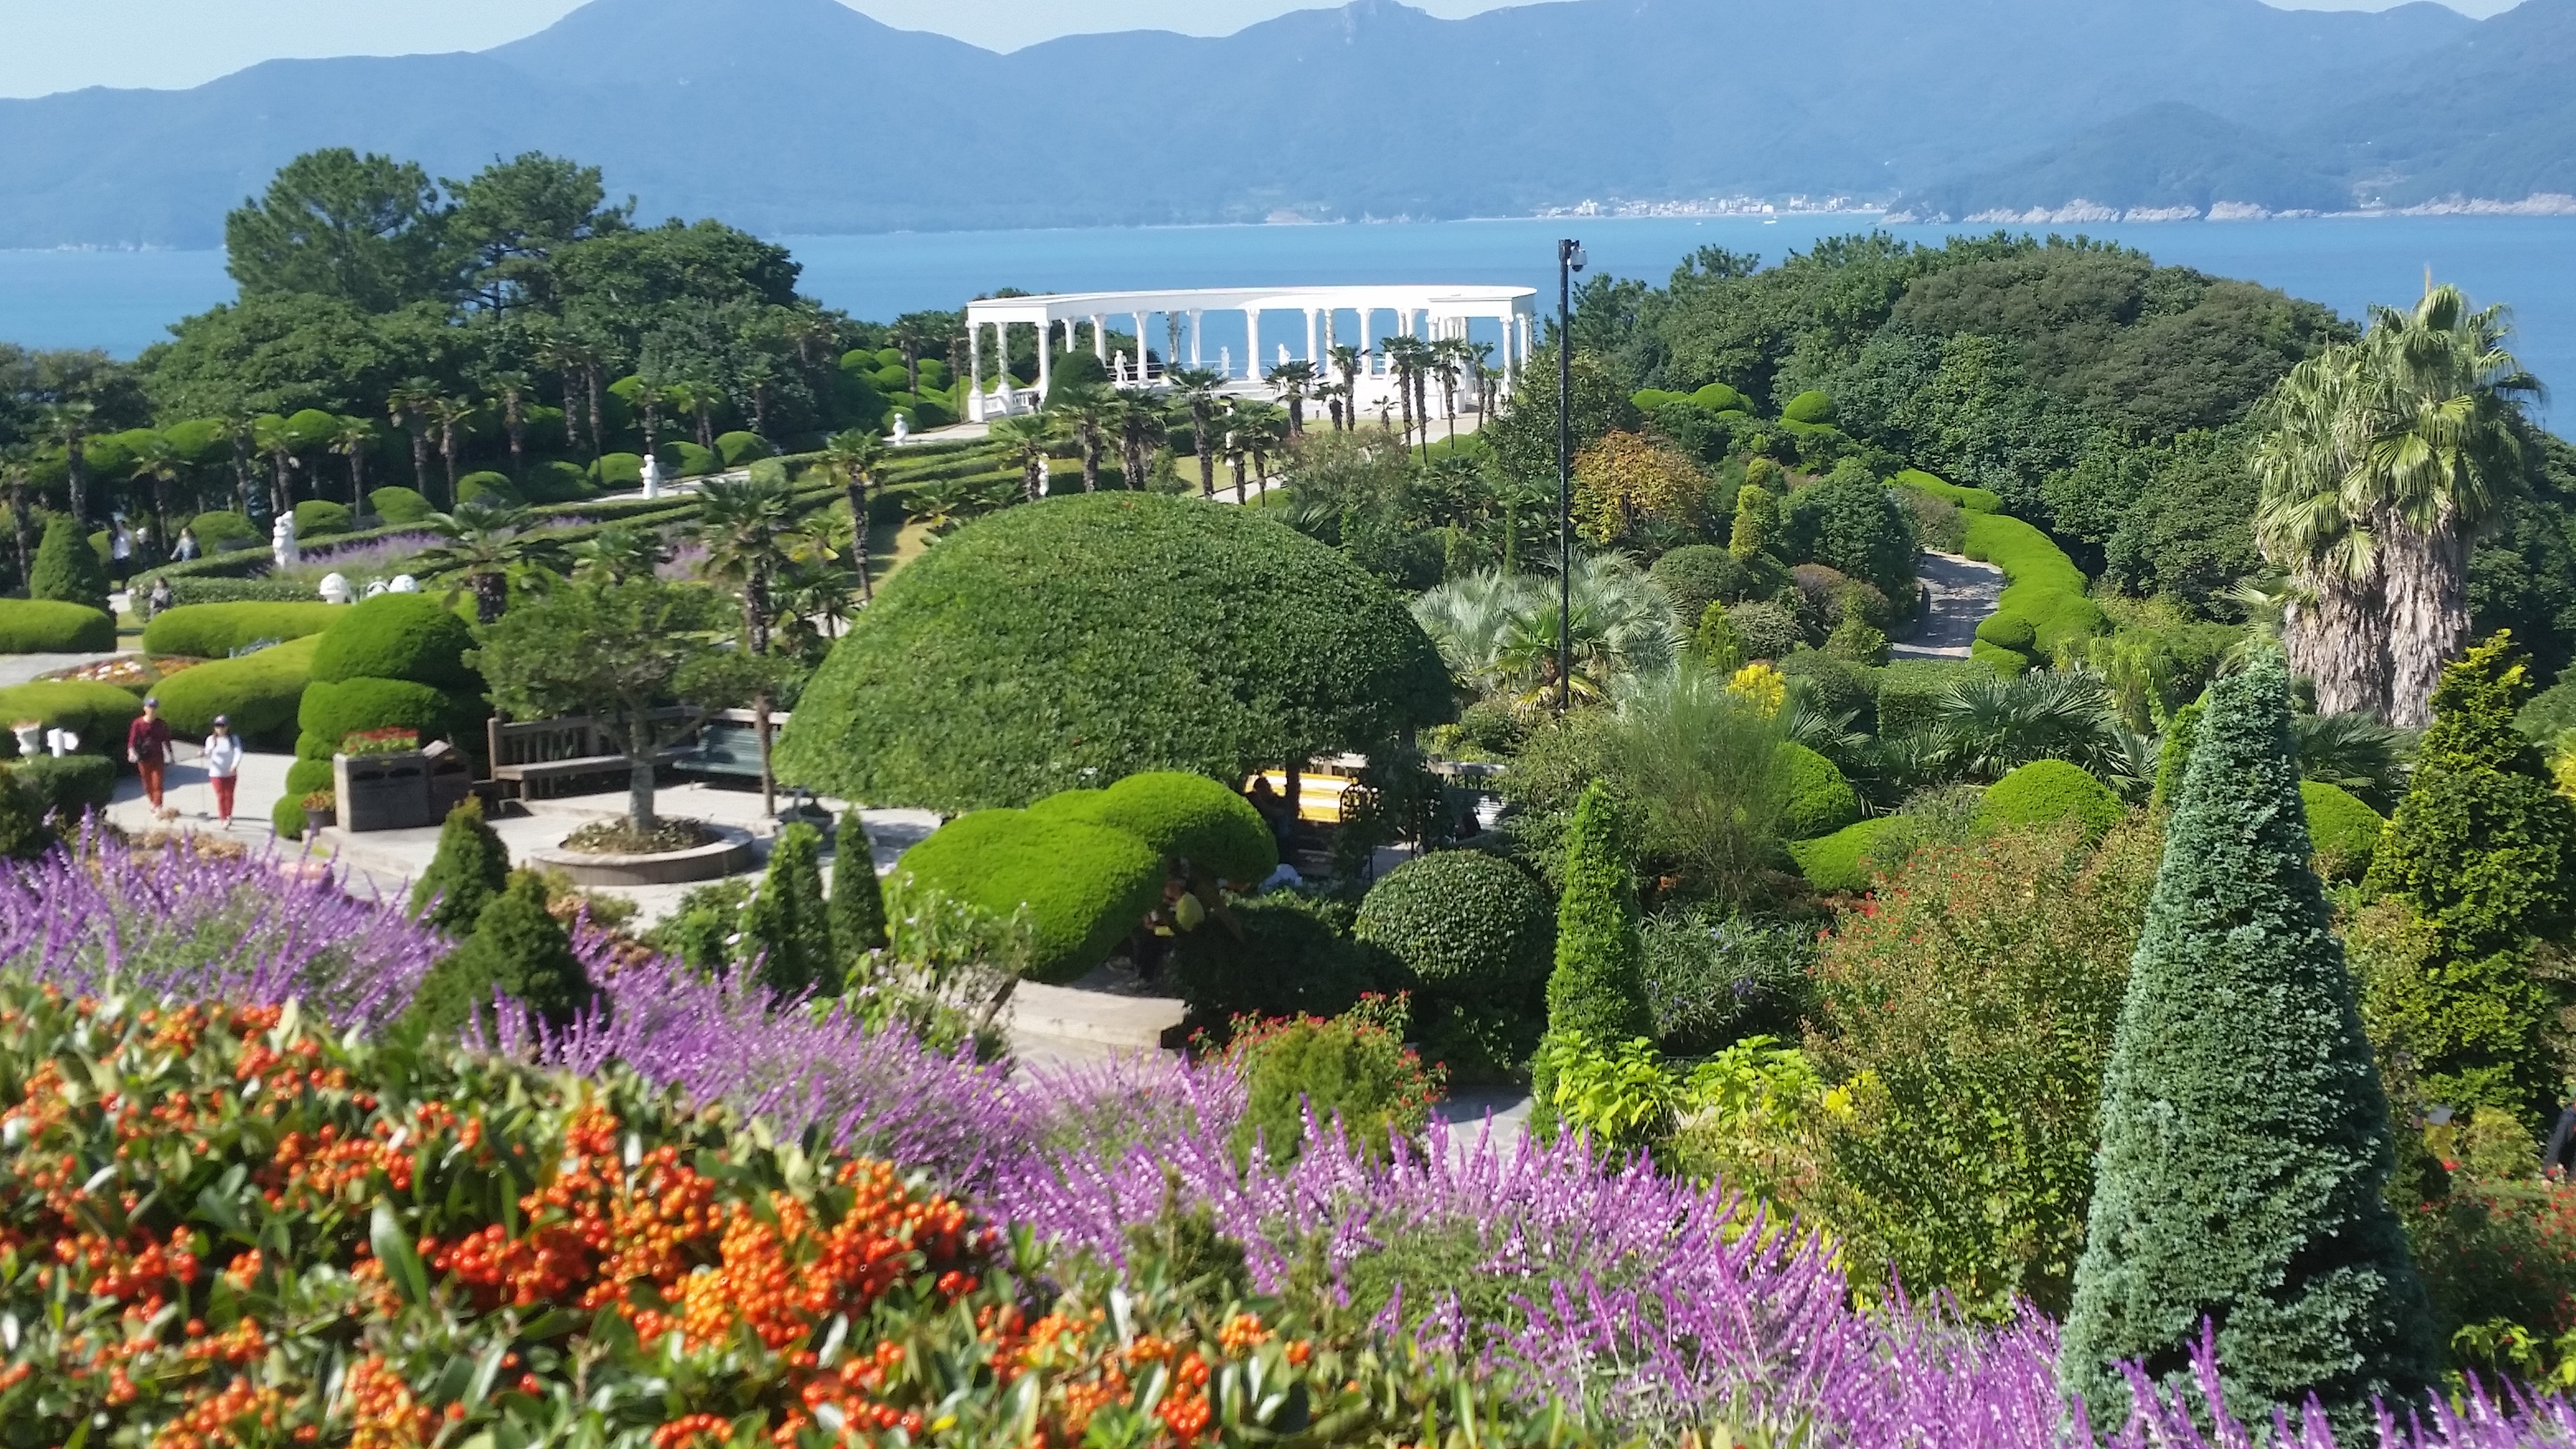
landscape, sea, ocean, mountain, wood, flower, river, village, green, park, garden, tourism, flora, flowers, korea, botanical garden, estate, ecosystem, having an affair